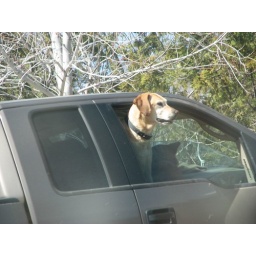
dog in window